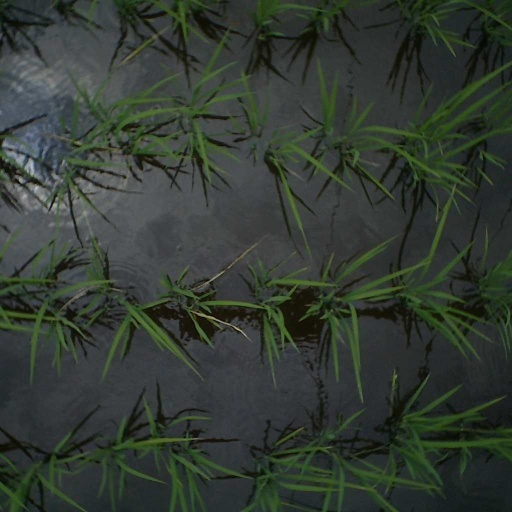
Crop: rice